Turkish Grand Prix

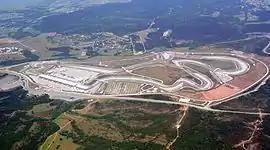
Aerial view of Istanbul Park

The Turkish Grand Prix is a Formula One motor race held at Istanbul Park, designed by Hermann Tilke. The race was part of the Formula One World Championship between and , and to , the latter two being due to the COVID-19 pandemic. Felipe Massa and Ferrari are the most successful driver and constructor respectively, having won the race three times each.